Wrocław Zoo

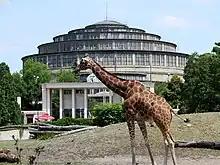
A giraffe at the Wrocław Zoo and the Centennial Hall in the background

In the second half of the 20th century, the Wrocław zoo achieved great success thanks to a popular TV show "With A Camera Among Animals" (Polish: "Z kamerą wśród zwierząt") hosted by Hanna and Antoni Gucwiński, who in 1966 became the director of the zoo. The programme ran for more than three decades on TVP Channel (ending in 2001) and contributed to turning the Wrocław Zoo into the most popular zoo in Poland.